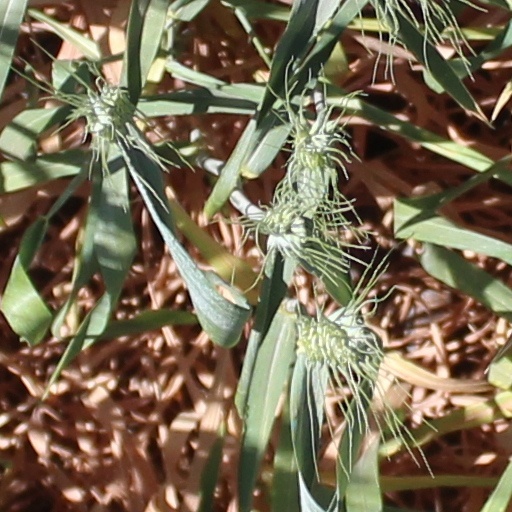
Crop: wheat